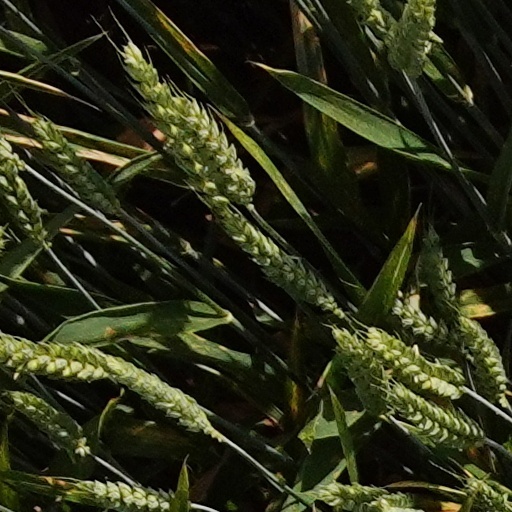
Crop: wheat